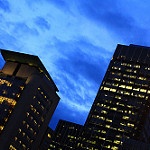
Scene: Outdoor